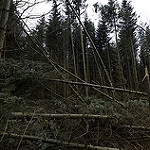
Label: forest